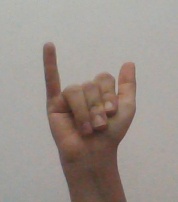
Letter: ya